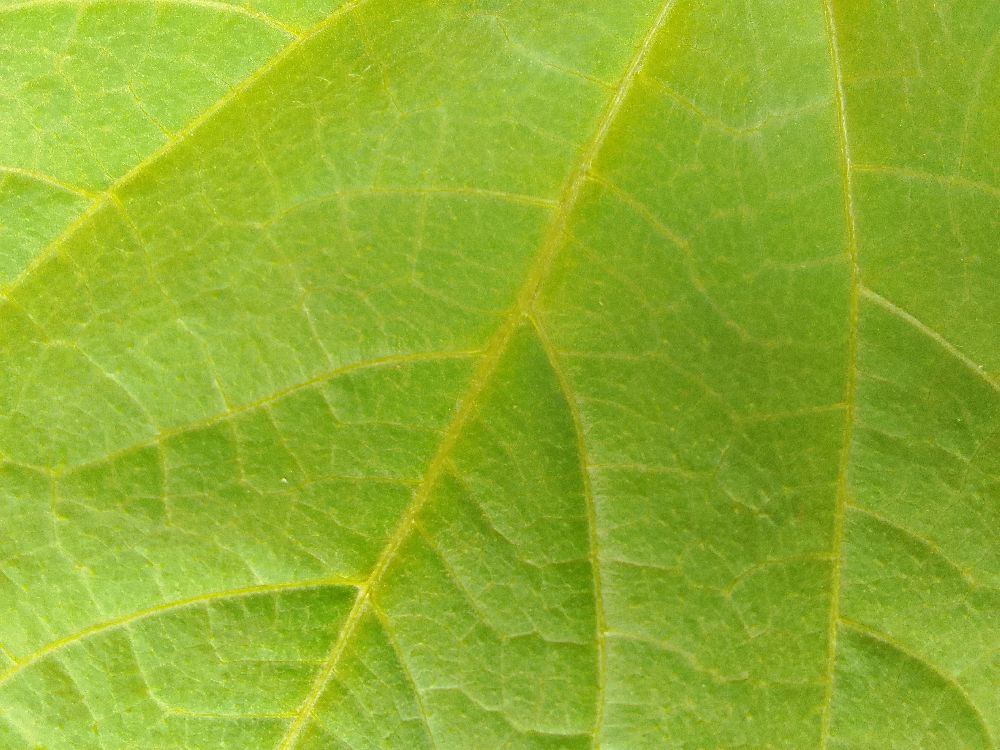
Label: healthy